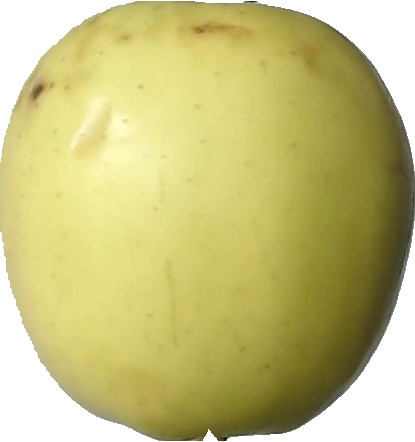
Label: apple_golden_2